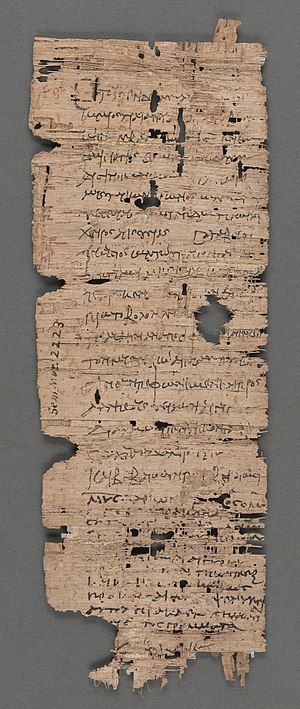
Papyrologi
Regning for salg af et æsel